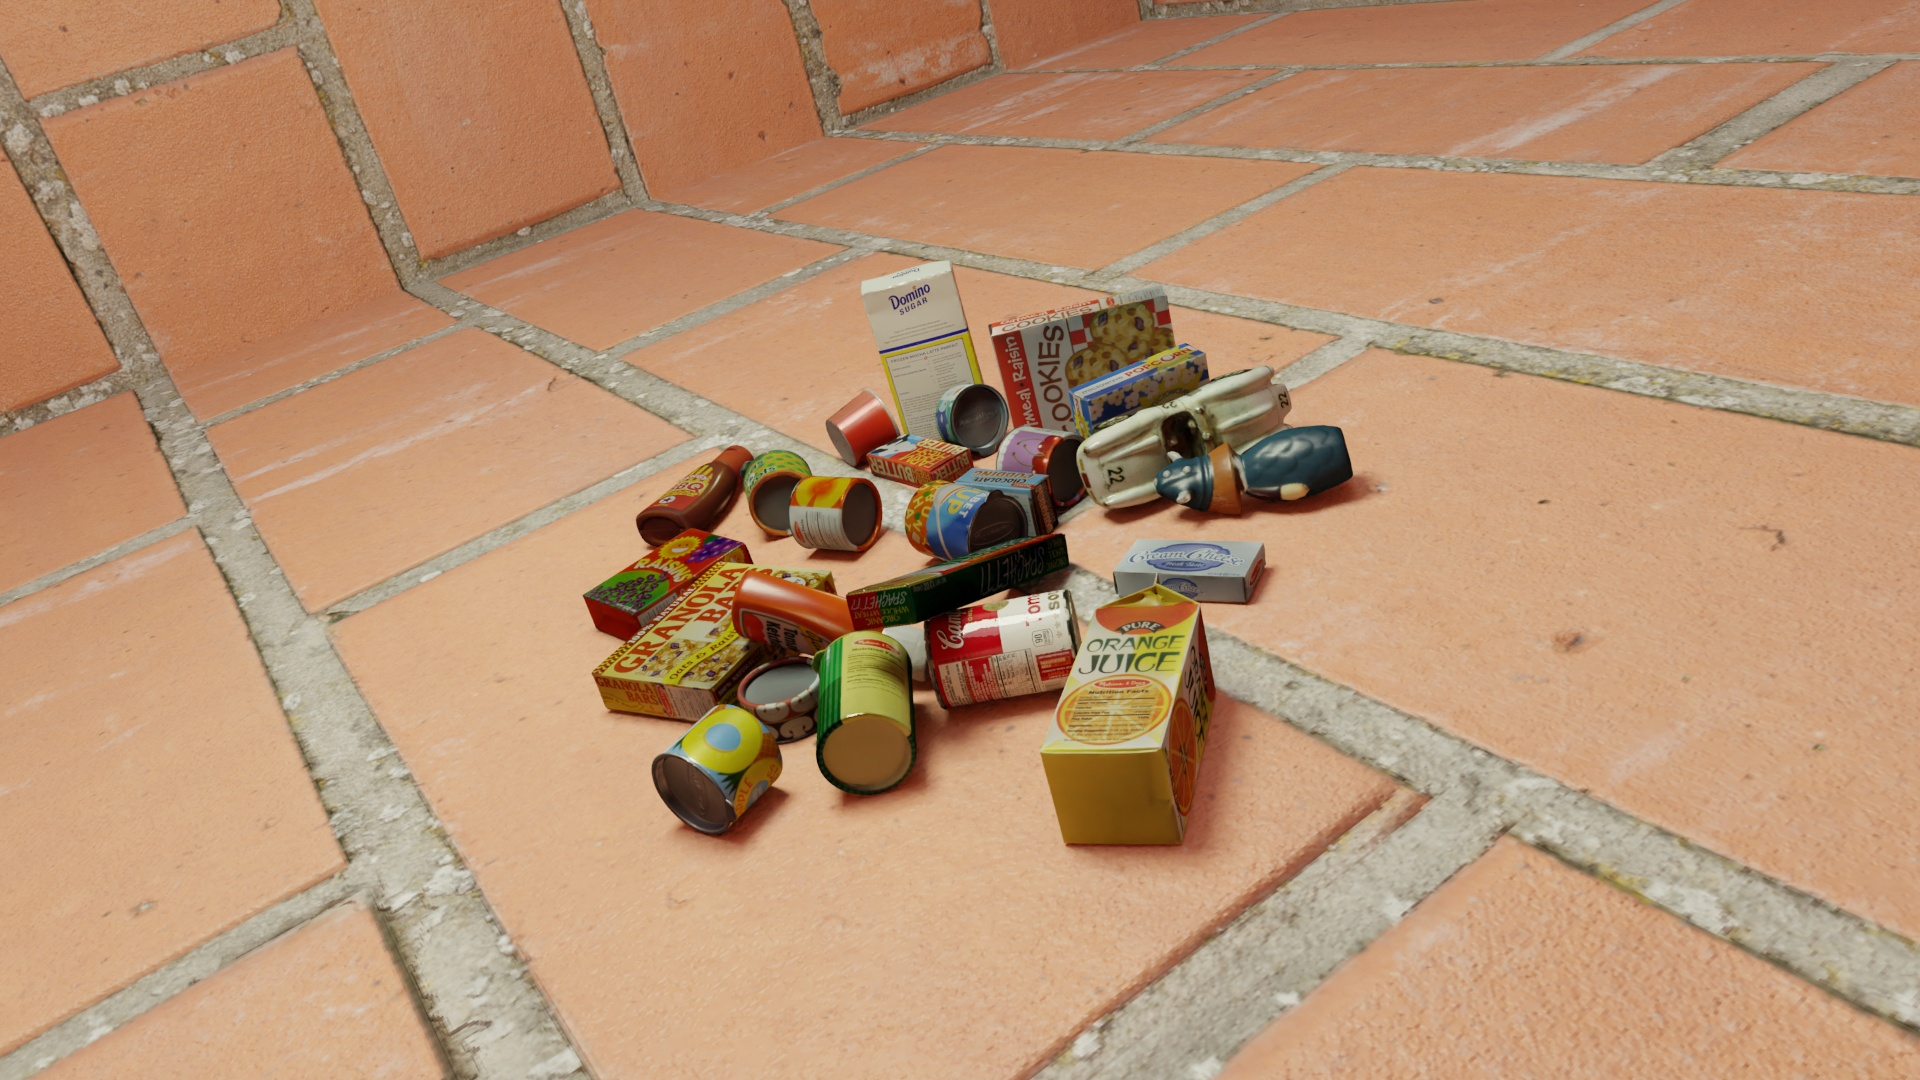
Question:
What are the eight normalized (x, y) image coordinates between 0 and 1 of the cuboid corners for the cylindrical can of sliced mushrooms with its colorful labeling? Your answer should be a list of normalized (x, y) image coordinates between 0 and 1 with bottom face first then top face, all counter-clockwise.
Answer: [(0.430729, 0.638889), (0.379688, 0.665741), (0.378646, 0.62037), (0.427083, 0.59537), (0.4375, 0.674074), (0.386979, 0.7), (0.385937, 0.65463), (0.433333, 0.62963)]